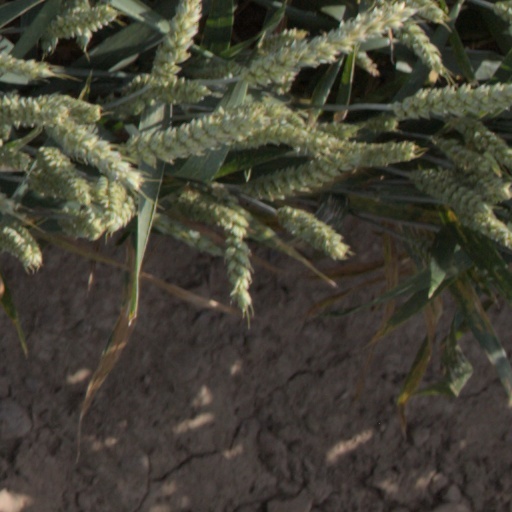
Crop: wheat